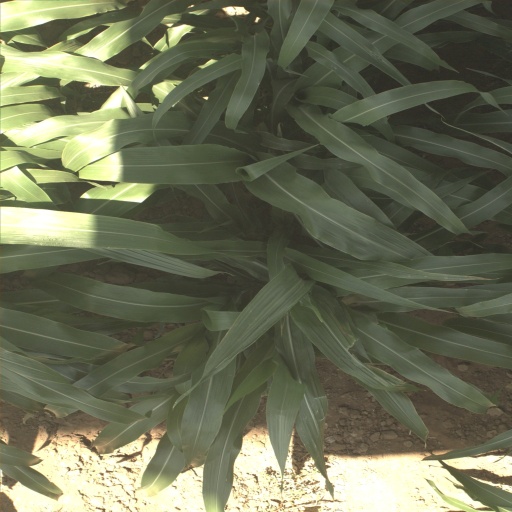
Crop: sorghum